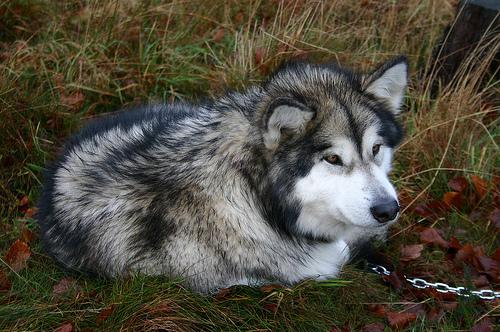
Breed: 1324-n000004-malamute